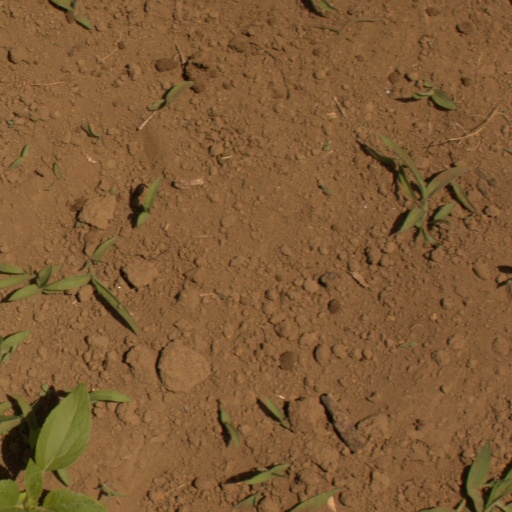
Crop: Jerusalem artichoke